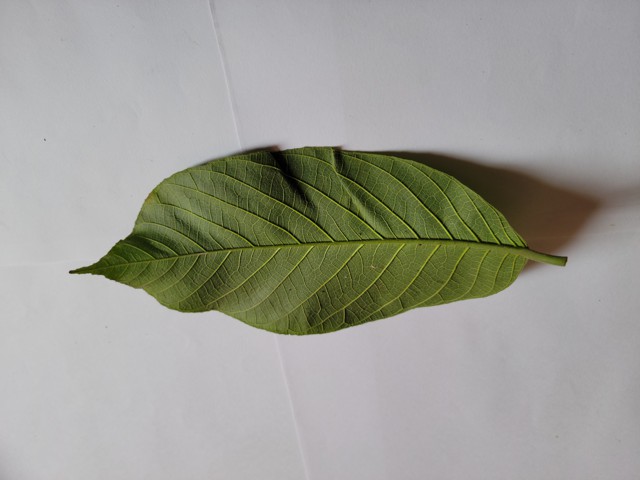
Plant: chapalish